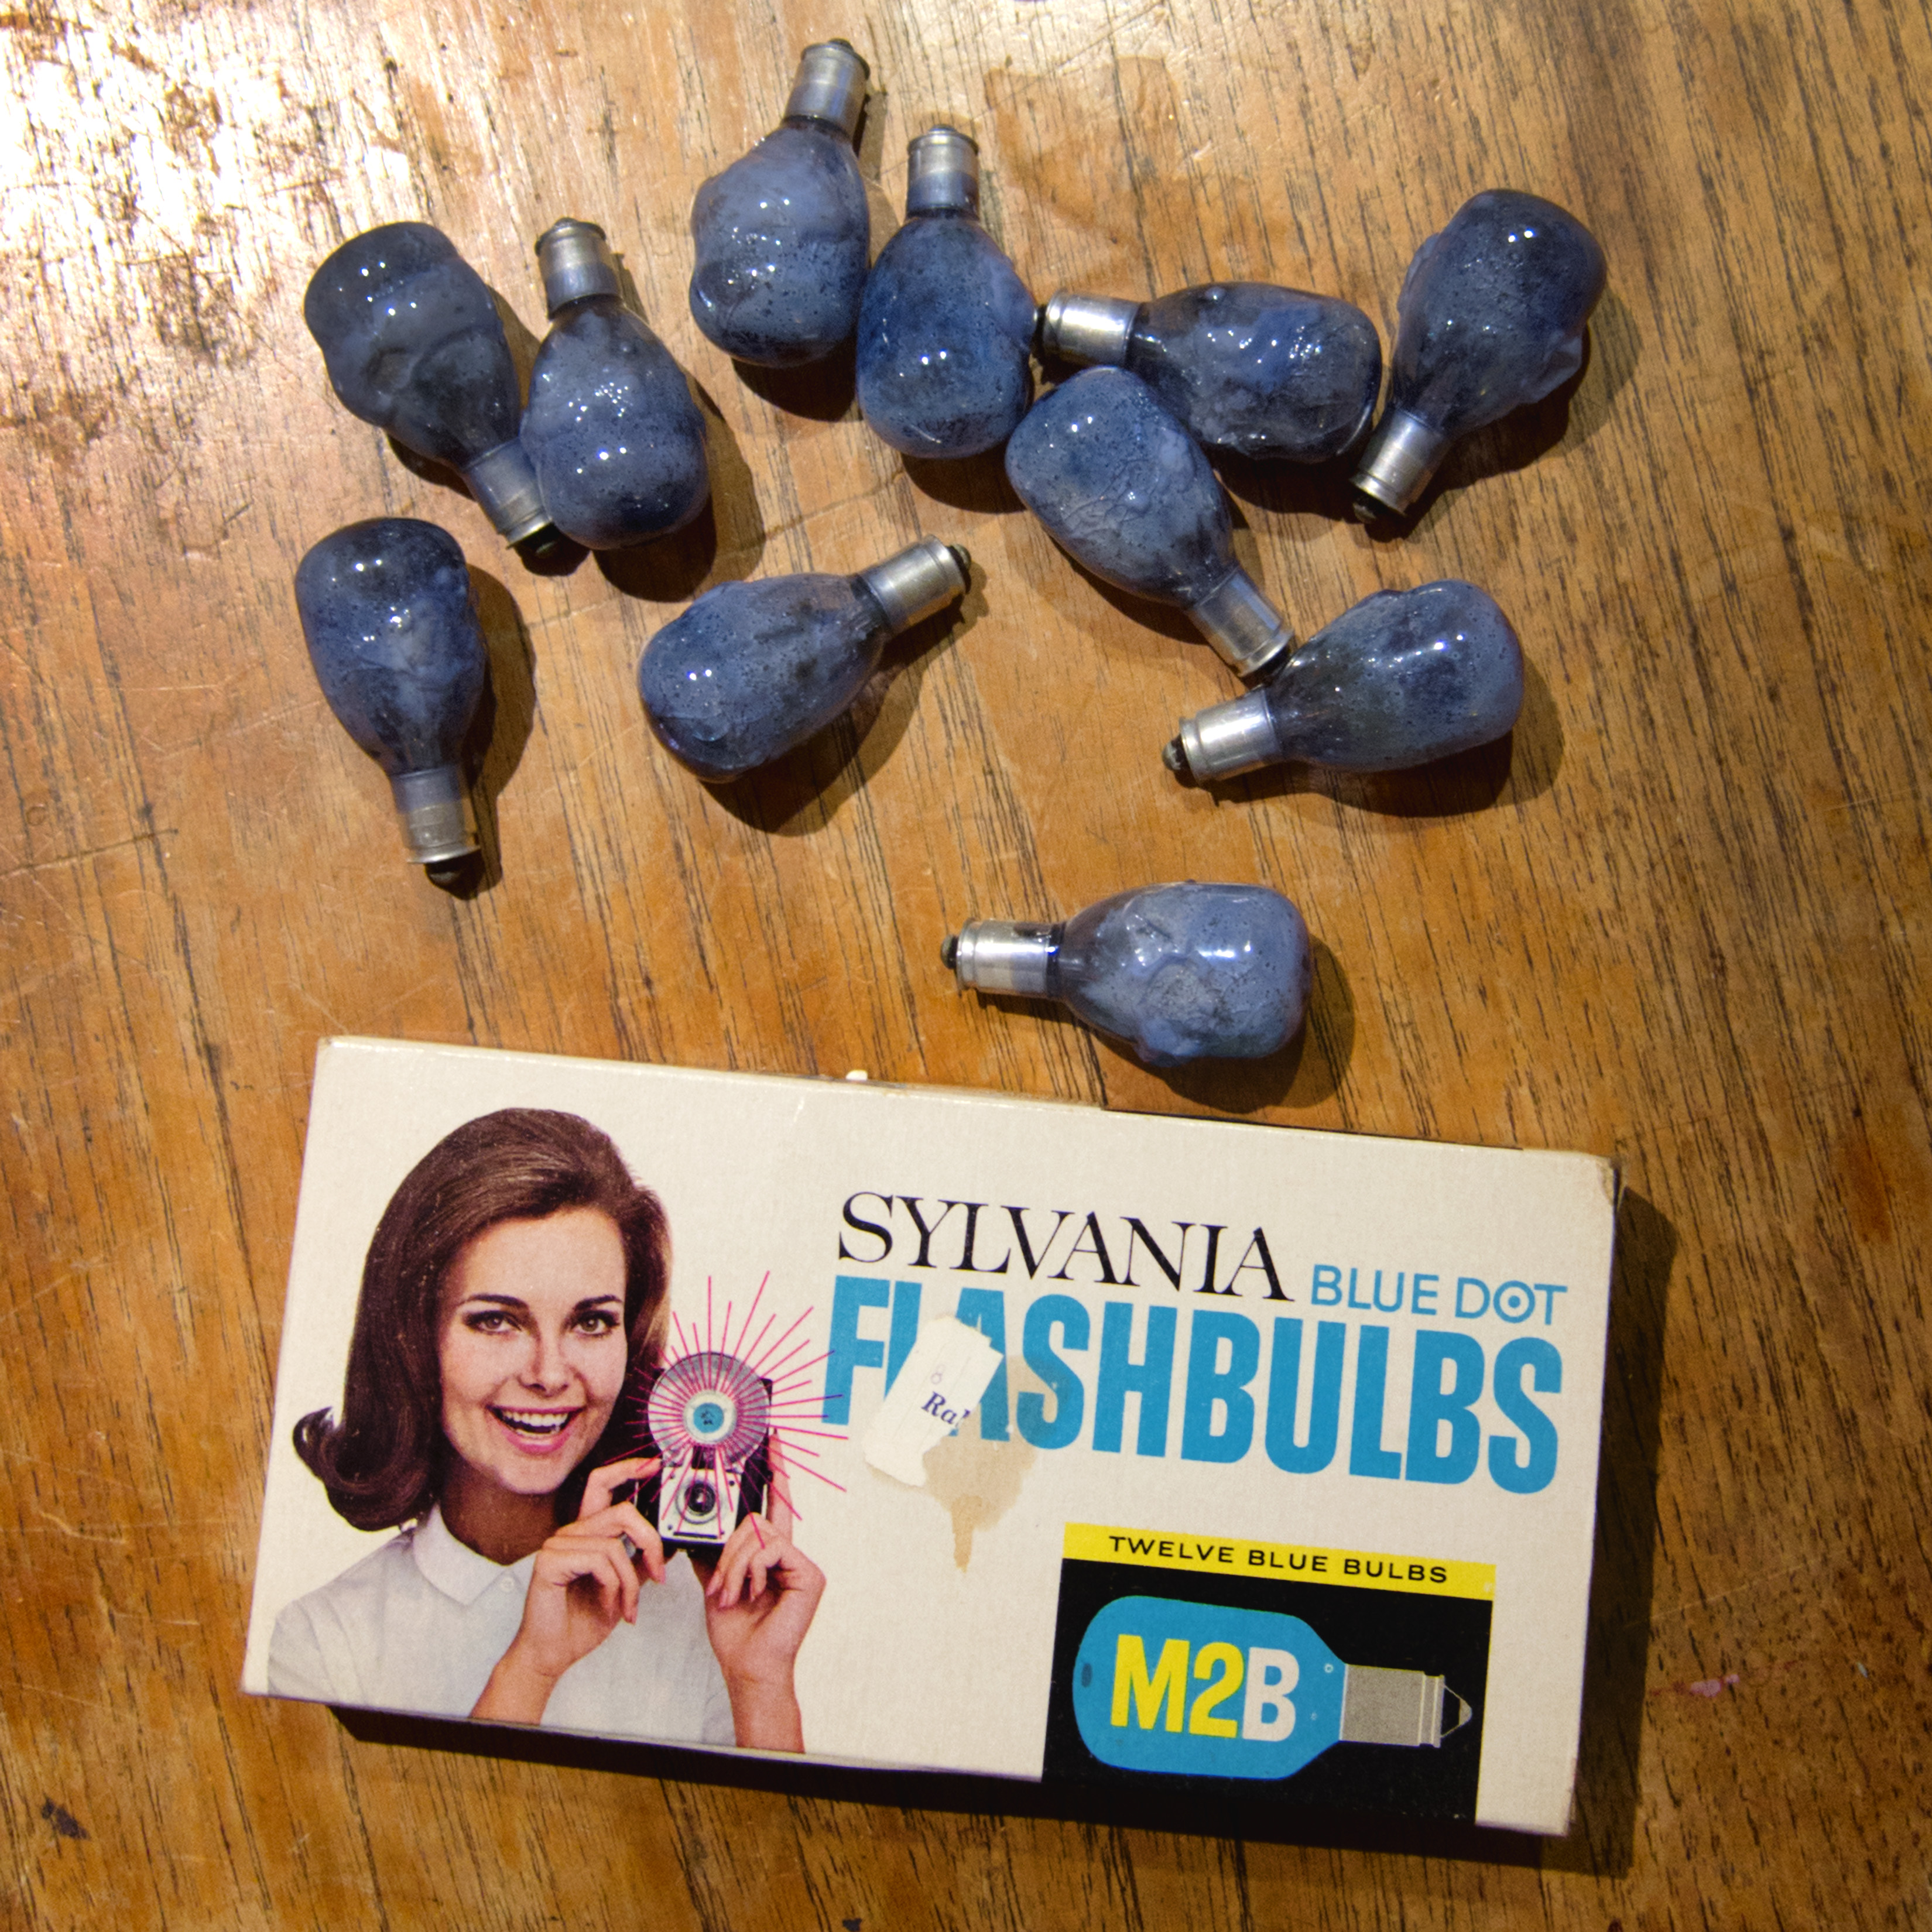
winter, food, bulb, california, art, flash, sacramento, flashbulb, sylvania, m2b